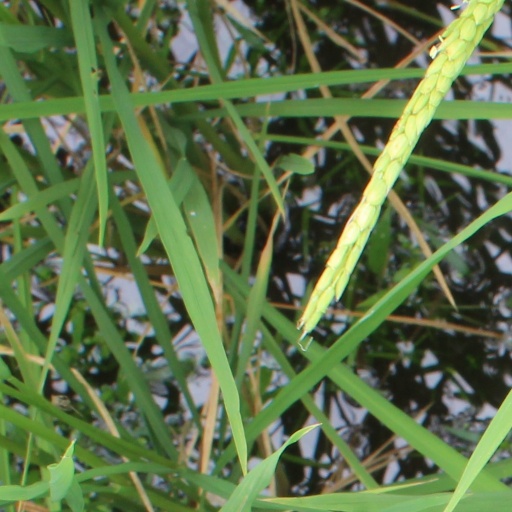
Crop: rice